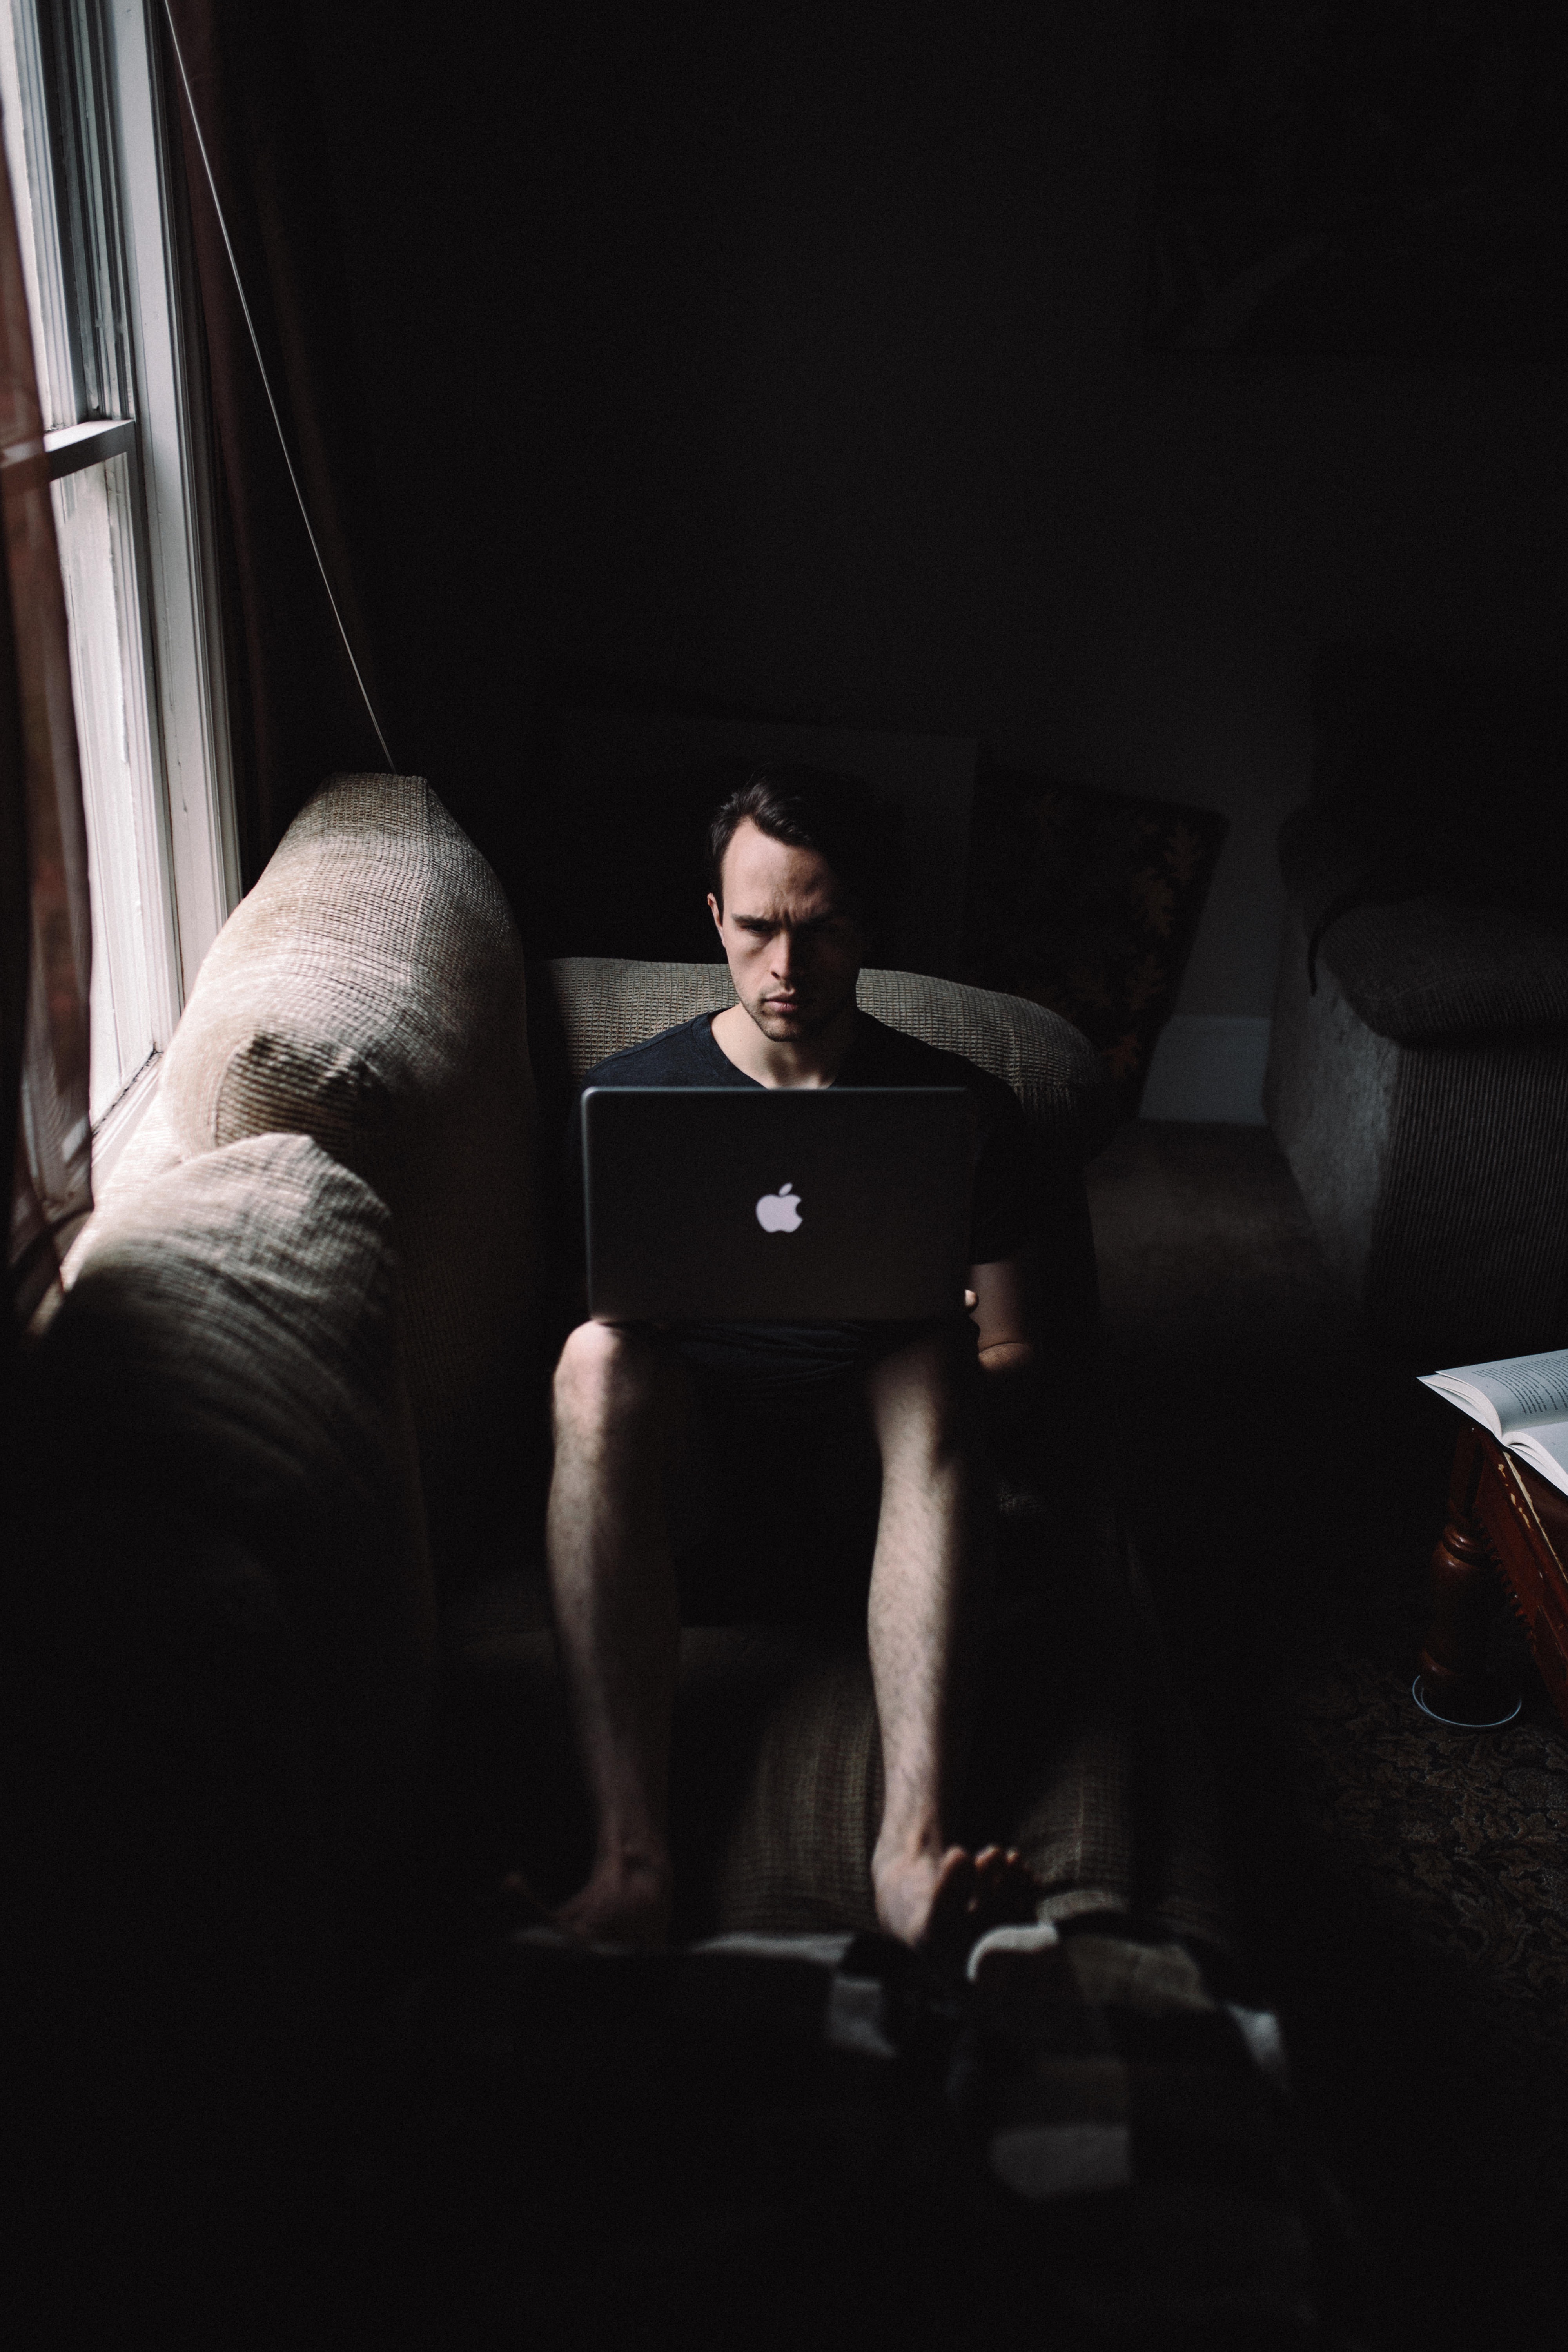
laptop, macbook, man, working, photography, chair, dark, sitting, darkness, black, furniture, room, sofa, couch, home office, sit, indoors, photograph, image, adult, film noir, human positions